Campus of the College of William & Mary

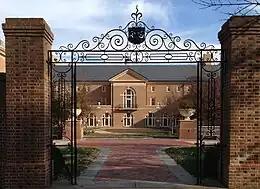
The western face of Alan B. Miller Hall, opened in 2009

A tornado damaged the Brafferton in 1834; it was heavily renovated in 1849. The College Building burned again in 1859, destroying marble tablets in the chapel, the library, and scientific equipment. It was rebuilt and opened to students by October that year. The reconstruction was to a new Italianate design by Henry Exall and Eban Faxon. This short-lived design sported two three-story towers and enclosed the loggia.